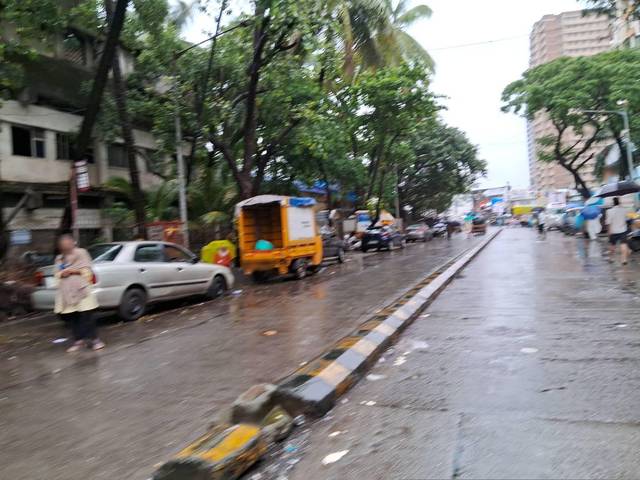
Region: India
Coordinates: 19.204, 72.827